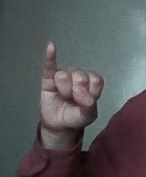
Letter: meem